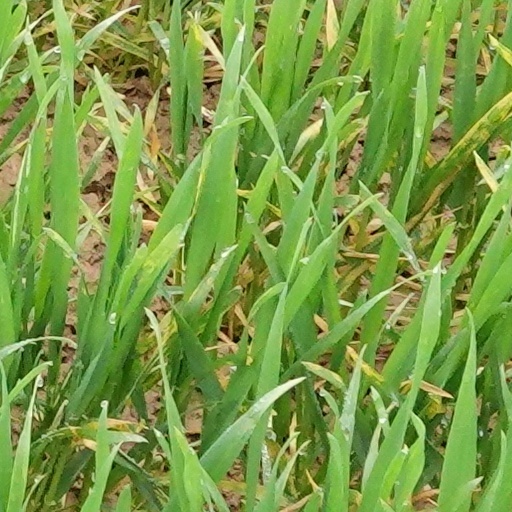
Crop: wheat